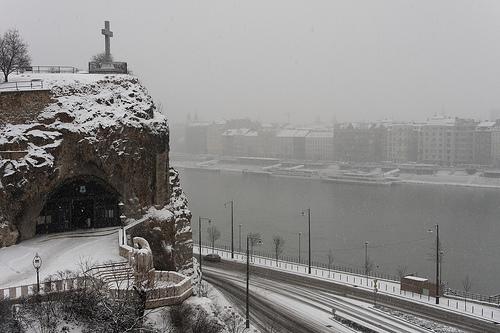
Weather: snow or frosty